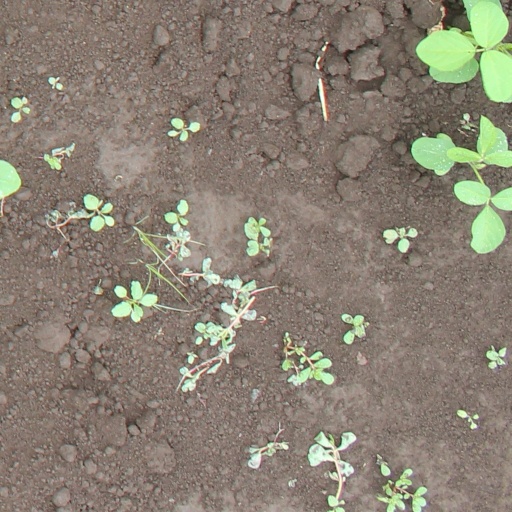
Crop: soybean